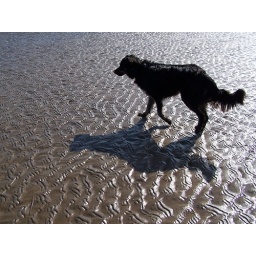
My parent's late dog Gus running on some interesting sand at Vista Park in Skamokawa, WA.